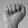
ASL letter: A